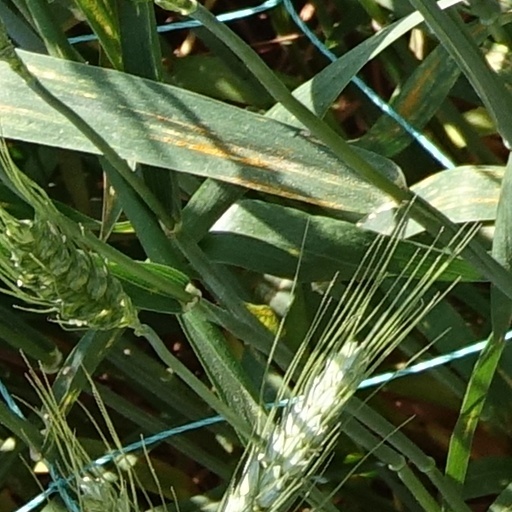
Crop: wheat